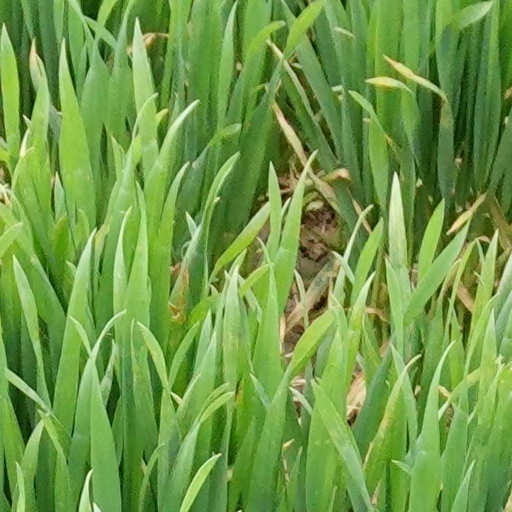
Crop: wheat